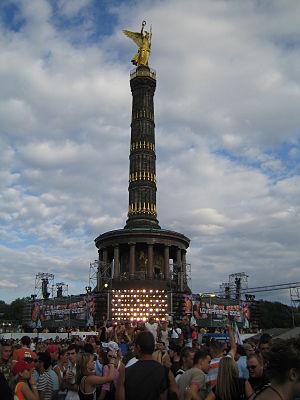
Love Parade
Love Parade den 15. juli 2006
Love Parade var en populær technofest, som var verdens største musikfest inden for elektronisk musik. Festen blev afholdt første gang den 1. juli 1989 i Vestberlin, hvor 150 mennesker deltog. Formålet var at fremme fred og kærlighed mellem folk og nationer. Festivalen havde desuden hentet meget inspiration fra Berlinmurens fald og var således en årlig festligholdelse af dette.